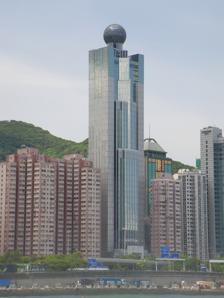
Building: The Westpoint
Country: China
Year built: 1999
Building in Sai Ying Pun, Hong Kong The Westpoint 西港中心 General information Type Office Location 160 Connaught Road West , Sai Ying Pun , Hong Kong Island , Hong Kong Completed 1999 ; 26 years ago ( 1999 ) Opening 1999 ; 26 years ago ( 1999 ) Owner Liaison Office of the Central People's Government in the Hong Kong Special Administrative Region Height Roof 186 m (610 ft) Technical details Floor count 41 Design and construction Architect(s) Ho & Partners Architects Developer China Merchants Group Main contractor Chun Wo Construction & Engineering References The Westpoint Chinese 西港中心 Literal meaning West Hong Kong Centre Transcriptions Standard Mandarin Hanyu Pinyin Xī​gǎng Zhōngxīn Yue: Cantonese Jyutping sai1 gong2 zung1 sam1 The Westpoint ( Chinese : 西港中心 ) is a skyscraper located in the Sai Ying Pun district of Hong Kong . The tower rises 41 floors and 186 metres (610 ft) in height. The building was completed in 1999. It was designed by architectural firm Ho & Partners Architects , and was constructed by Chun Wo Construction & Engineering . The Westpoint, which stands as the 84th-tallest building in Hong Kong, is composed entirely of office space. The building is architecturally unique due to its ball structure that adorns the roof; the ball is home to a private club. The building was originally meant to serve as the headquarters of the Chinese state-owned corporation China Merchants Group , but was sold to the Liaison Office of the Central People's Government in the Hong Kong Special Administrative Region in the early 2000s. The entire building is occupied by this office and the ground level is heavily fortified and protected by security. The top level houses the director's office, a clubhouse, and a grand ballroom. Other features of the building include a gym, a conference centre, banquet facilities, exhibition space, and a beauty salon with barbers from mainland China . See also List of tallest buildings in Hong Kong References Wikimedia Commons has media related to West Point Centre .